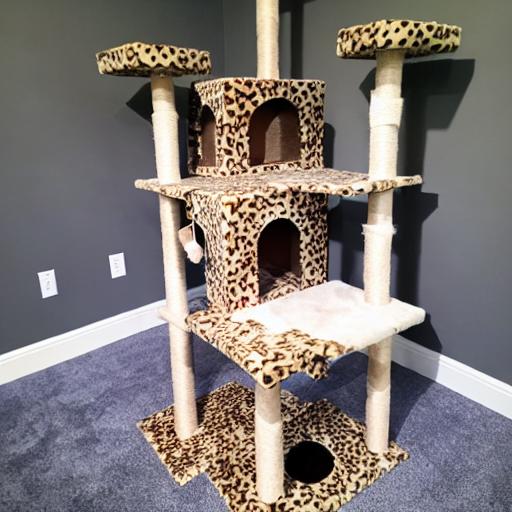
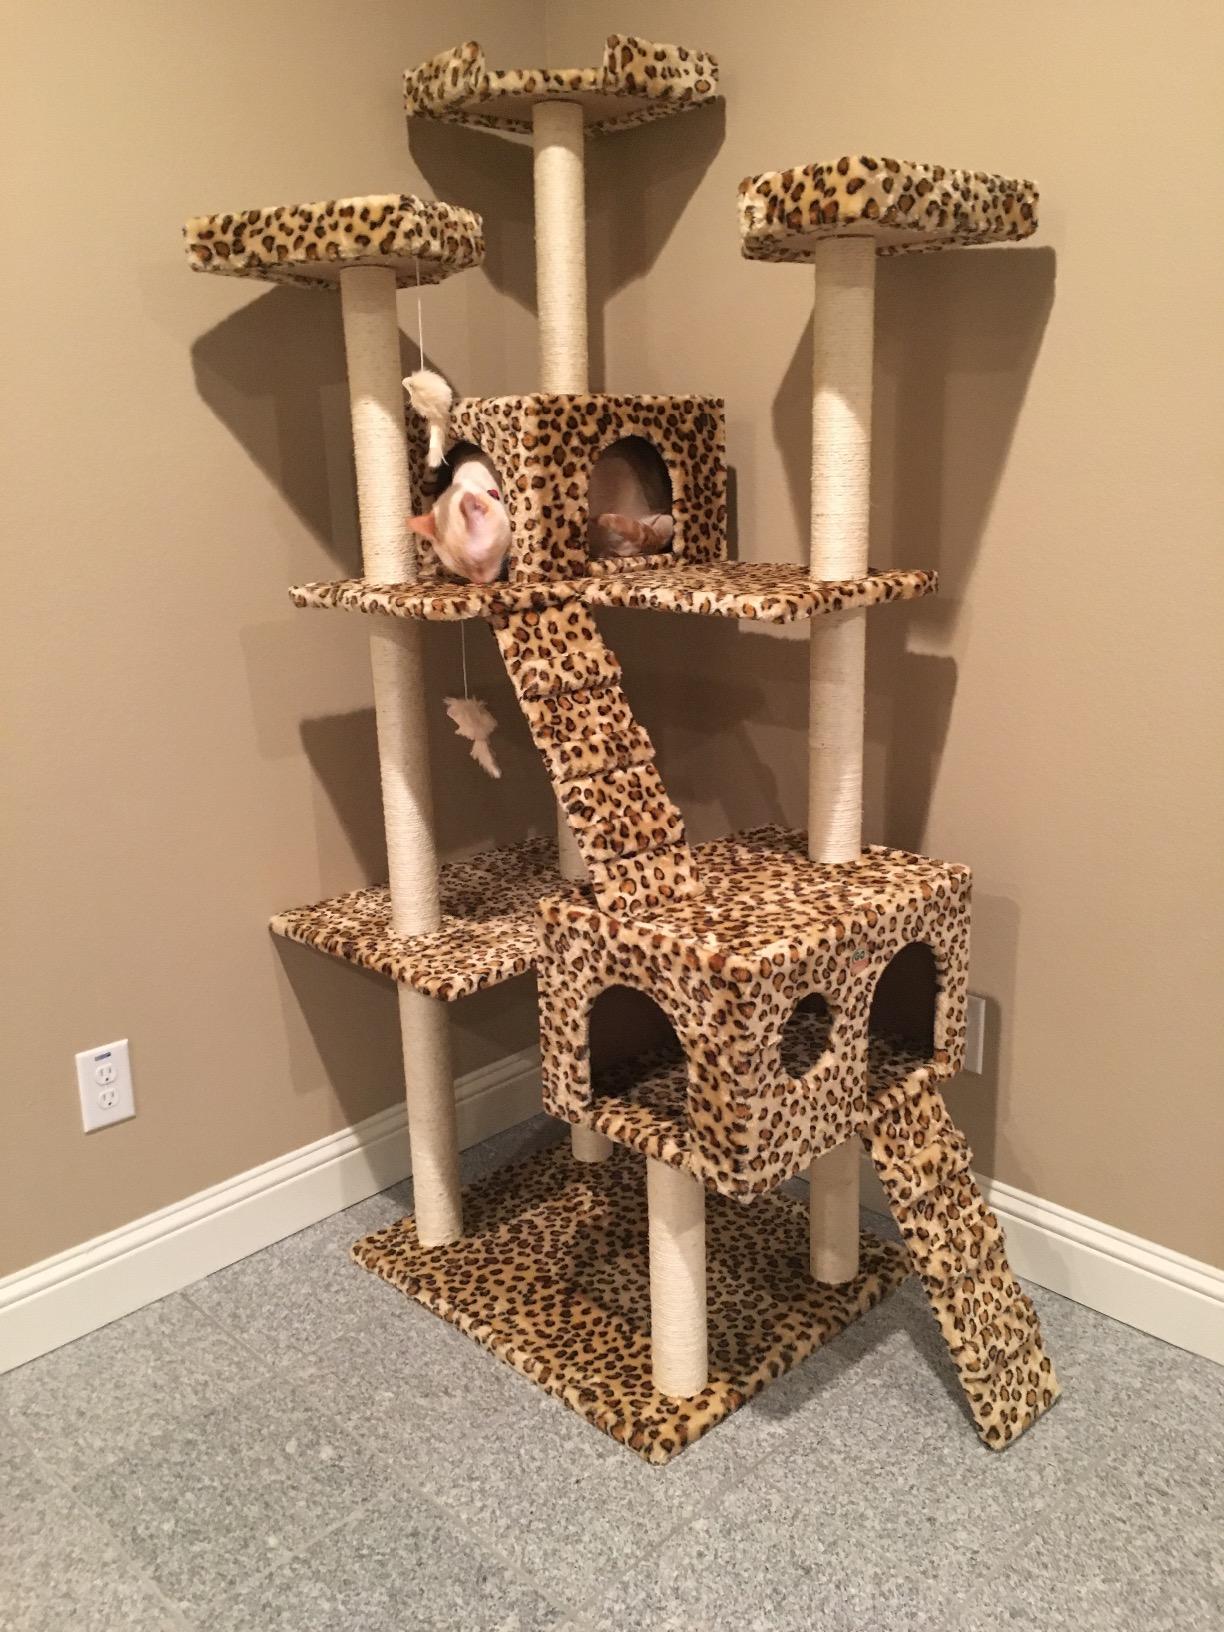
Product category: items_cat tree
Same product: no